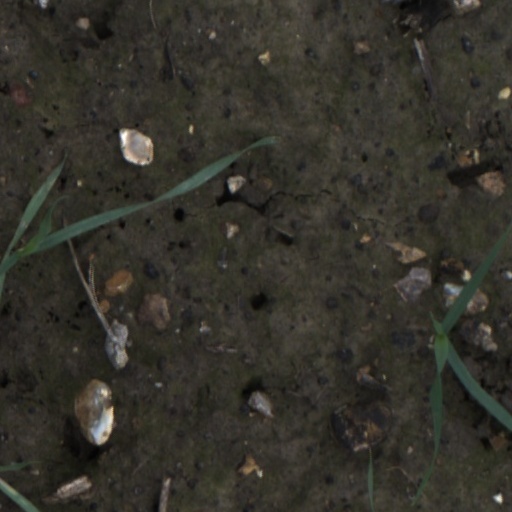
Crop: wheat